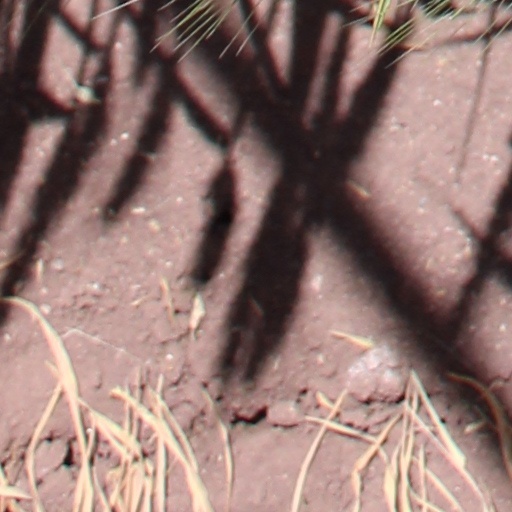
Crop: wheat